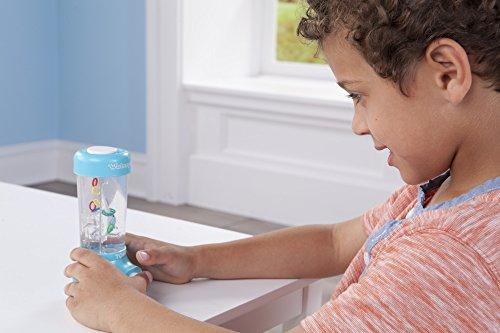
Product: Classic TOMY Water Games, Dolphin
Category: Toys & Games | Games & Accessories | Board Games
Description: Get them all to land on the dolphin’s nose to win.
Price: $6.95
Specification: ProductDimensions:2x0.8x6inches|ItemWeight:4.8ounces|ShippingWeight:4.8ounces(Viewshippingratesandpolicies)|DomesticShipping:Currently,itemcanbeshippedonlywithintheU.S.andtoAPO/FPOaddresses.ForAPO/FPOshipments,pleasecheckwiththemanufacturerregardingwarrantyandsupportissues.|InternationalShipping:ThisitemcanbeshippedtoselectcountriesoutsideoftheU.S.LearnMore|ASIN:B001I2BOUE|Itemmodelnumber:T7221|Manufacturerrecommendedage:5-6years